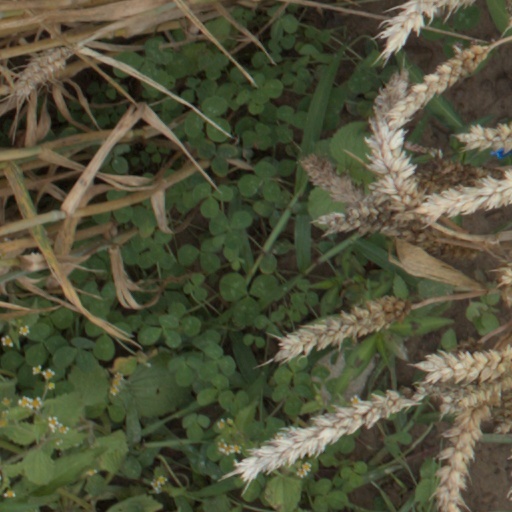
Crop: wheat